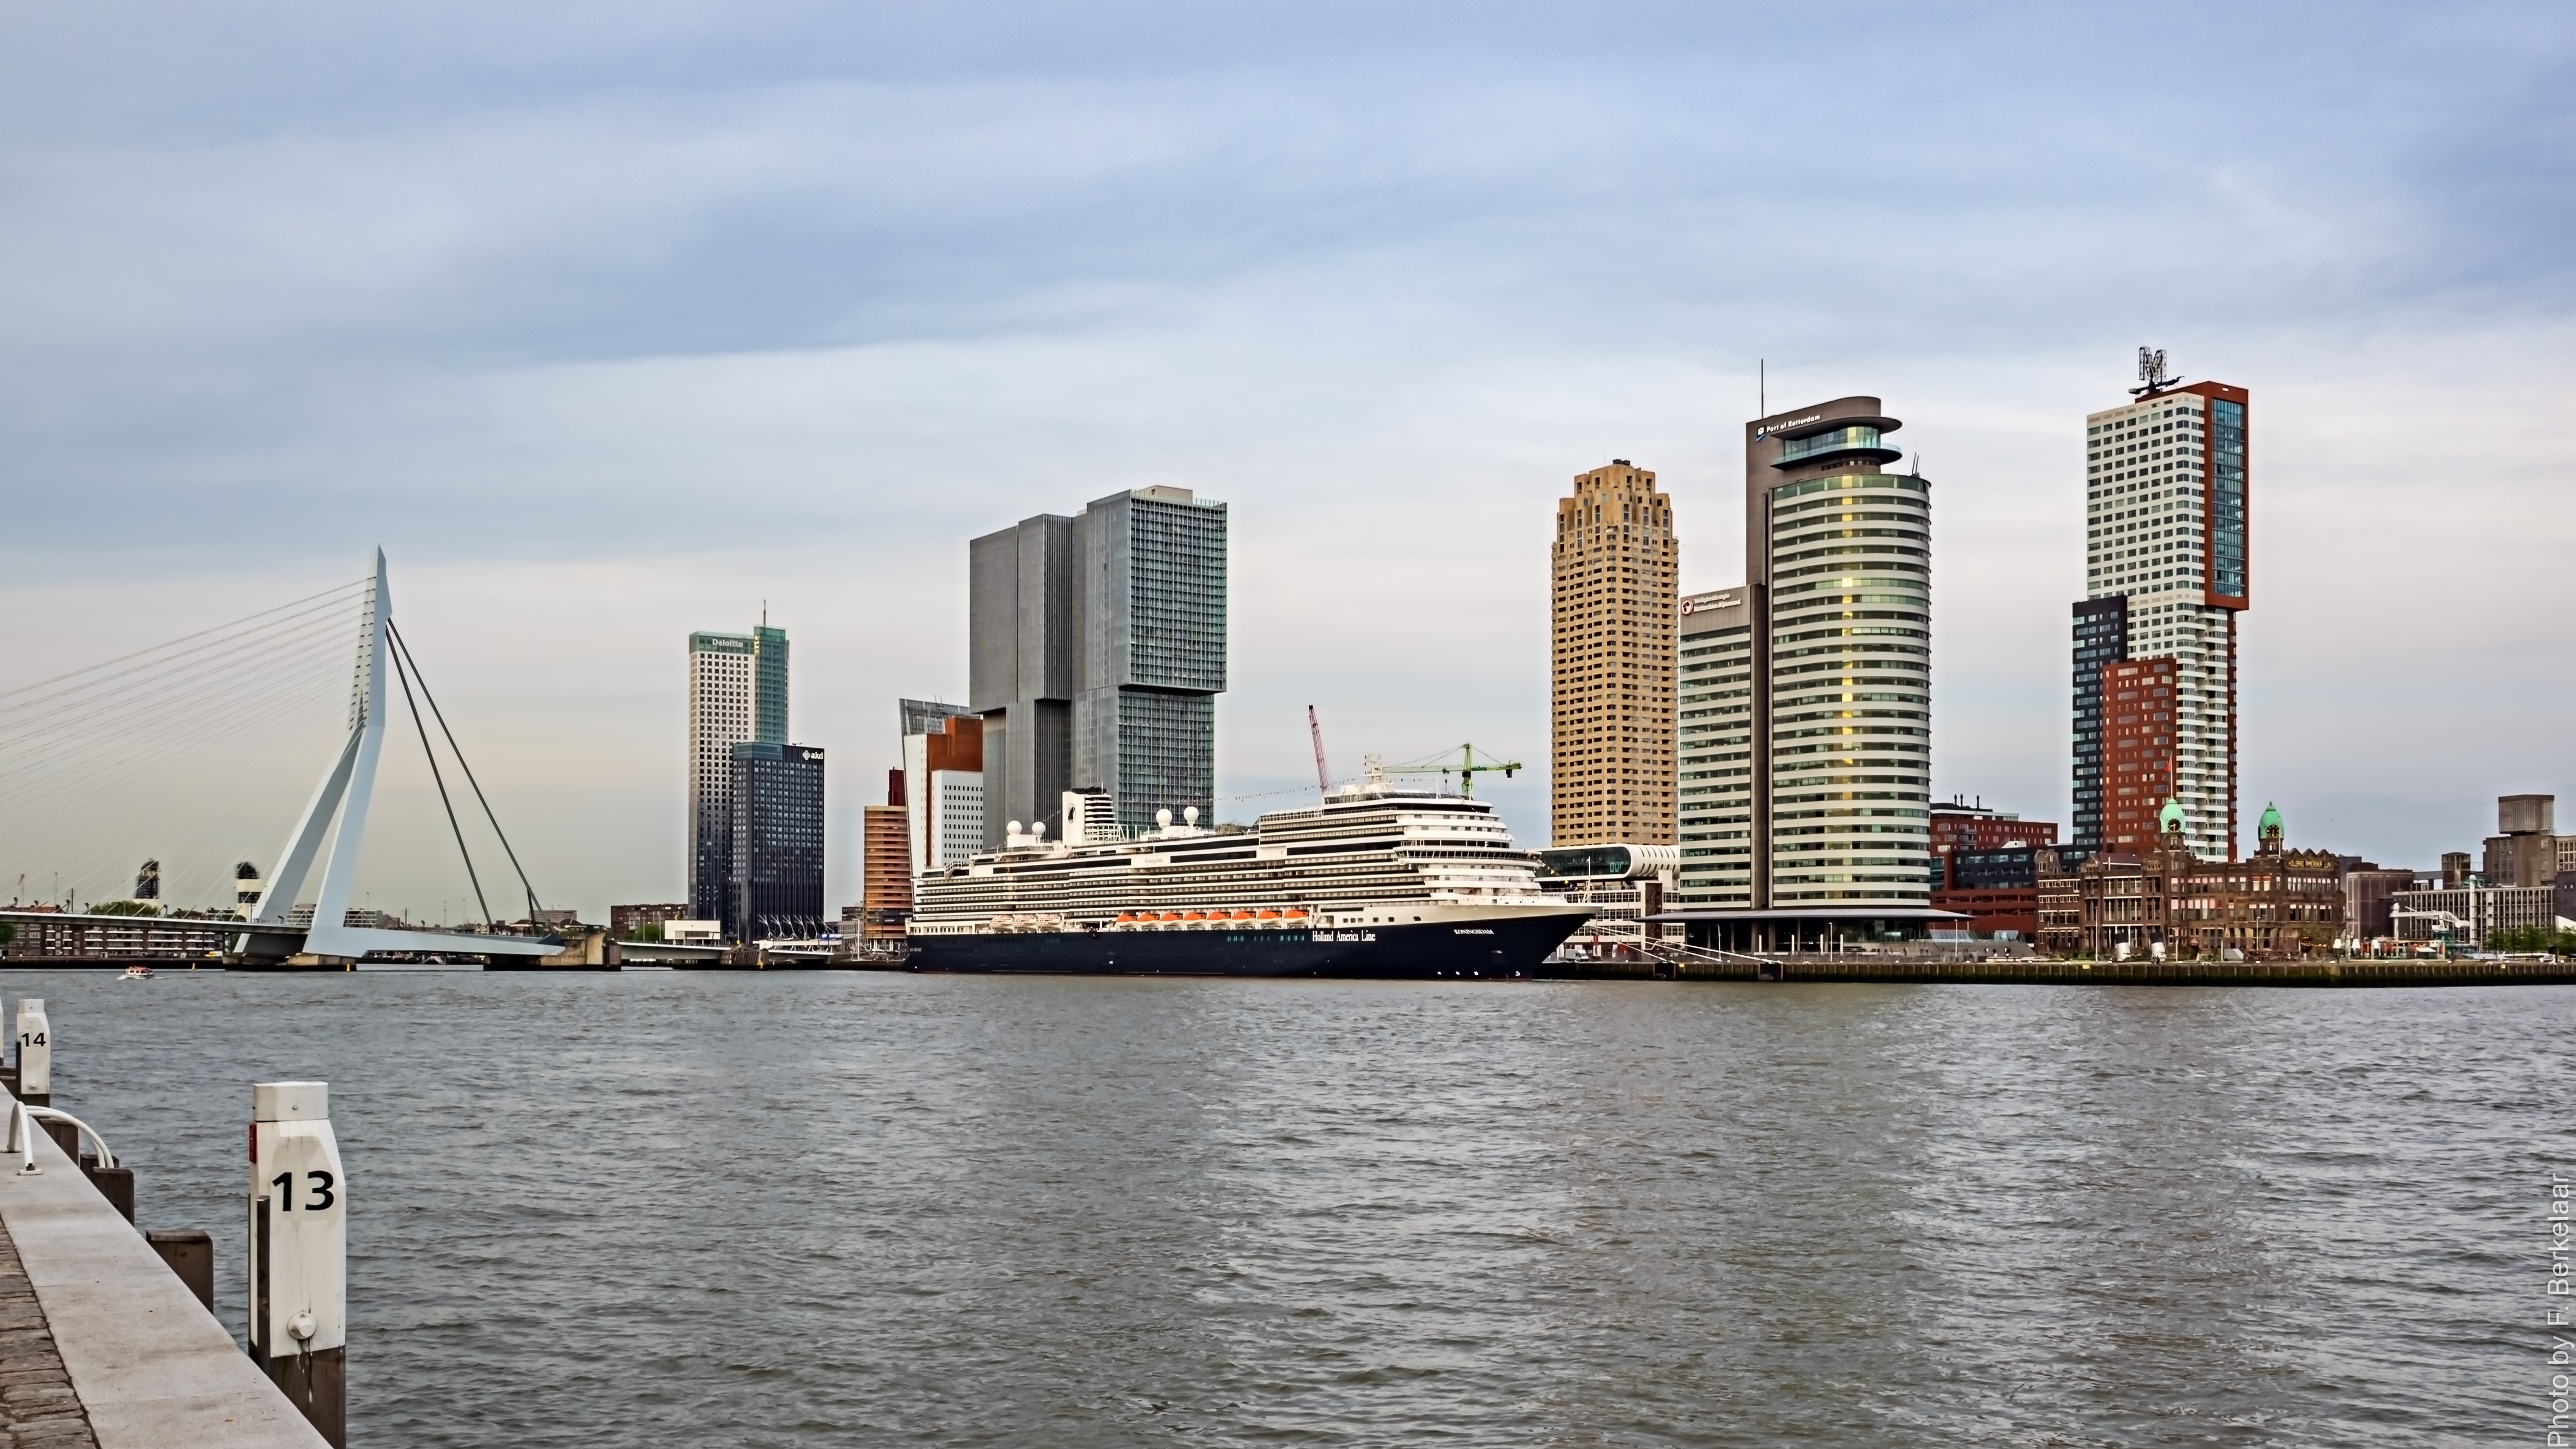
dock, skyline, city, skyscraper, ship, cityscape, downtown, vehicle, bay, landmark, harbor, marina, waterway, tower block, nederland, rotterdam, zuidholland, twop, nieuwemaas, schip, nl, olympusm1240mmf28, portofrotterdam, navires, hollandamerikalijn, hal, cruiseterminal, koningsdam, mskoningsdam, urban area, human settlement